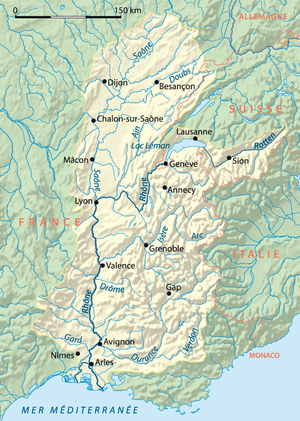
Bassin versant du Rhône, version française.
En France, on désigne par vallée du Rhône la région située de part et d'autre du Rhône, en aval de Lyon, dans le sud-est de la France. C'est une région agricole française selon le classement de l'Insee. Elle se subdivise en plaine irriguée de la Crau, plaine maraîchère du Comtat Venaissin, coteaux viticoles produisant des vins AOC de renommée mondiale sur les rives droite et gauche du fleuve, polyculture de la Drôme provençale, grandes cultures de la plaine valentinoise, vergers de l’Isère, prairies des vallées de la Galaure et de l’Herbasse.
Le Rhône est un fleuve d'Europe, long de 812 kilomètres.